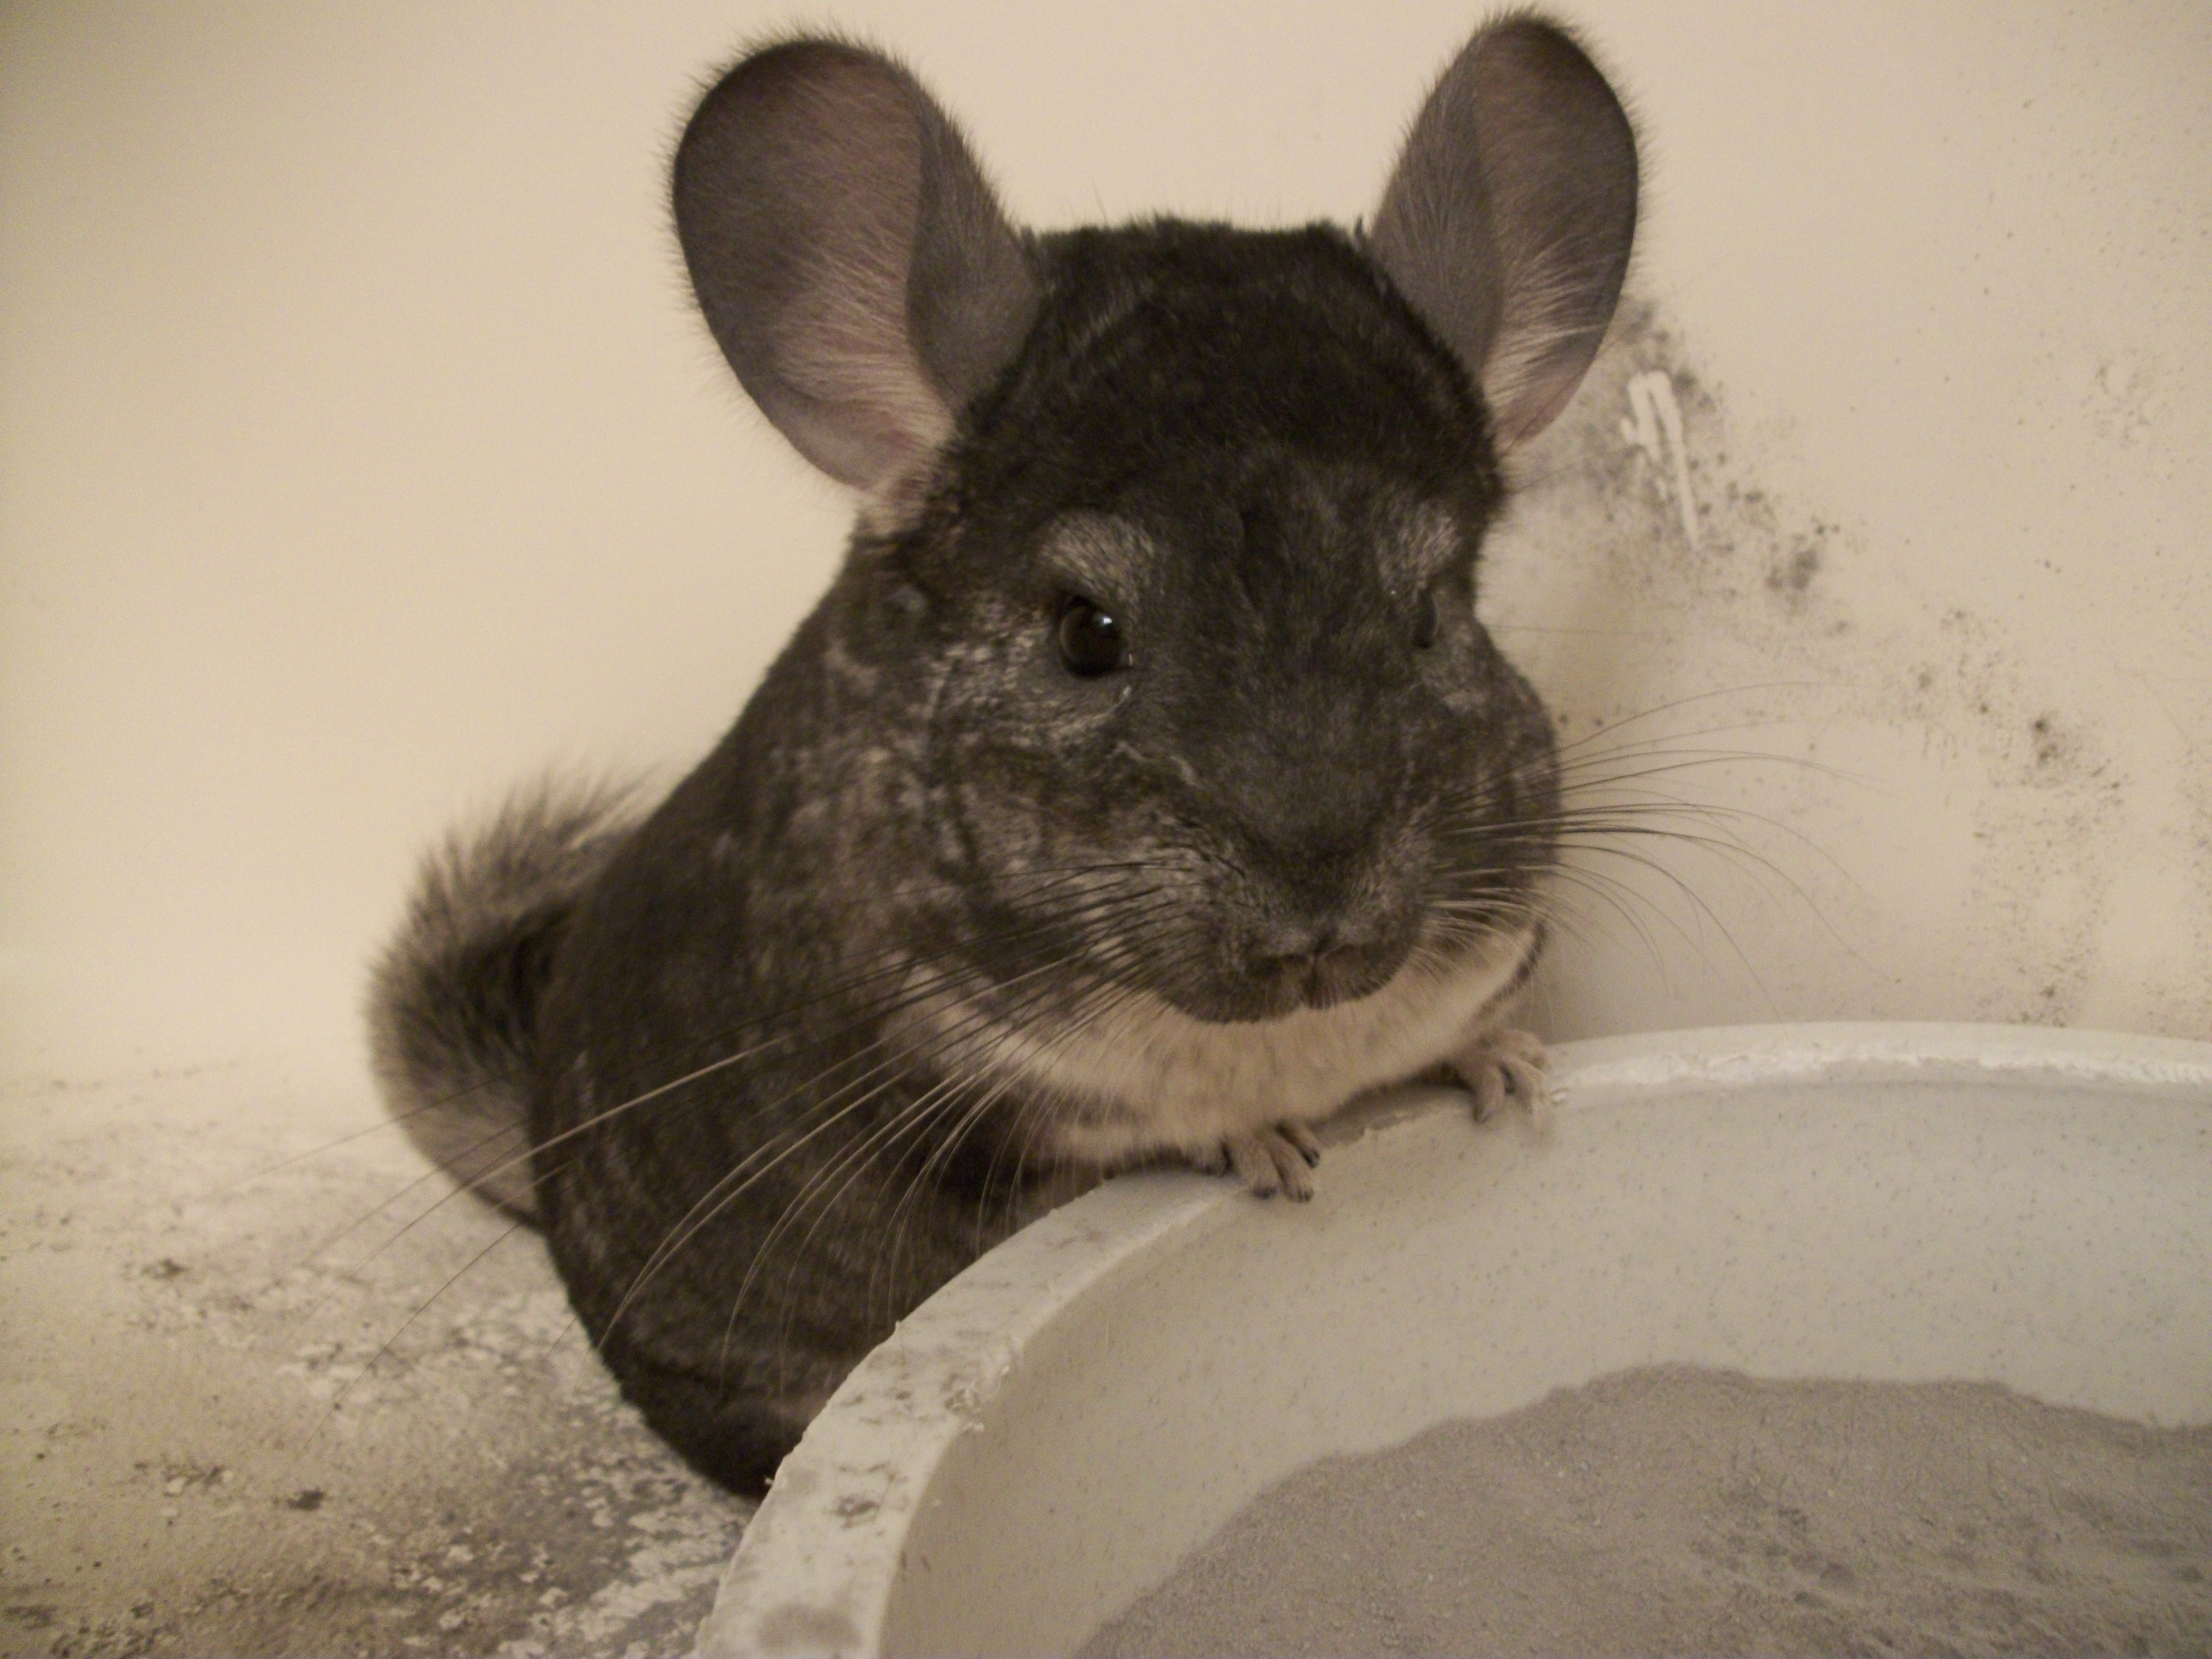
mammal, gray, rodent, fauna, pets, whiskers, grey, vertebrate, standard, chinchilla, gerbil, degu, muridae